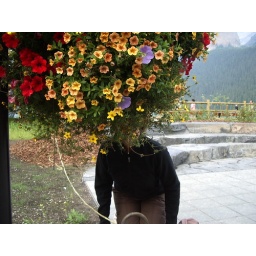
My head turned in to a flower basket